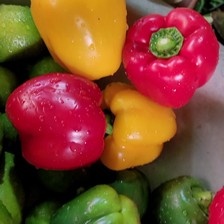
Label: capsicum